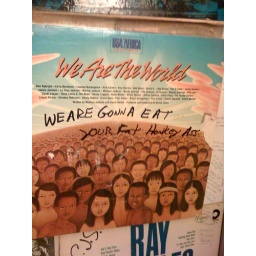
The bathroom walls at Golden West are covered with old vinyl gatefolds. This one was above the urinal